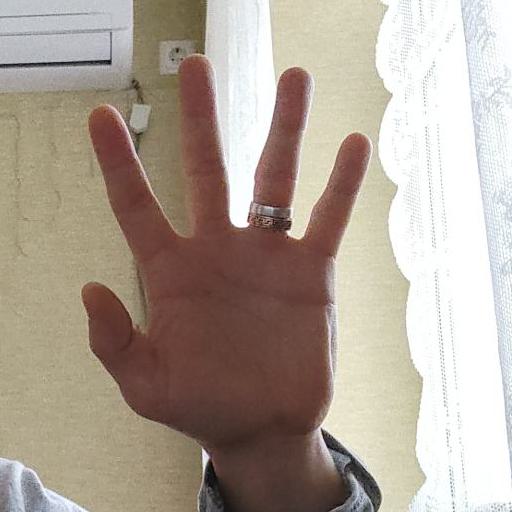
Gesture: palm